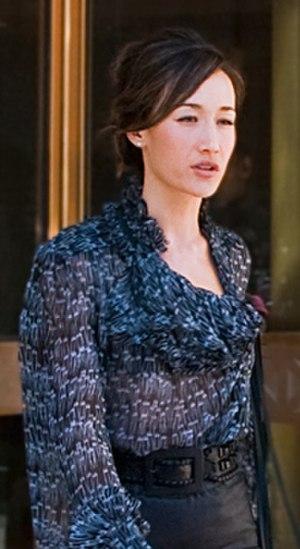
Margaret Quigley, dite Maggie Q, est une actrice et mannequin américaine née le 22 mai 1979 à Honolulu, Hawaï.